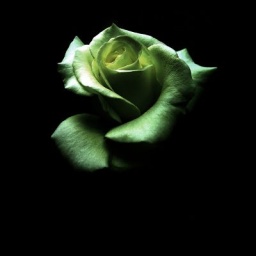
A green flower in dark!